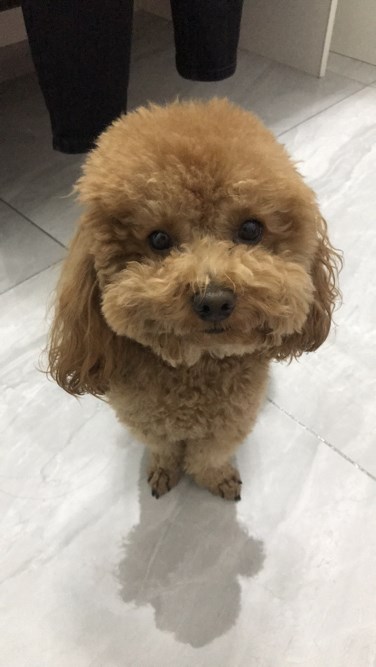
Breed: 7449-n000128-teddy